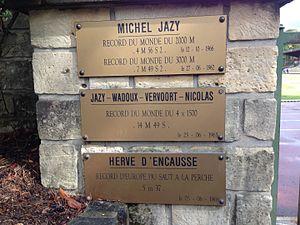
Plaque commémorant trois records du monde et un record d'Europe d'athétisme battus au stade Chéron
Le stade Adolphe-Chéron est le stade principal de football et d'athlétisme de la ville de Saint-Maur-des-Fossés.